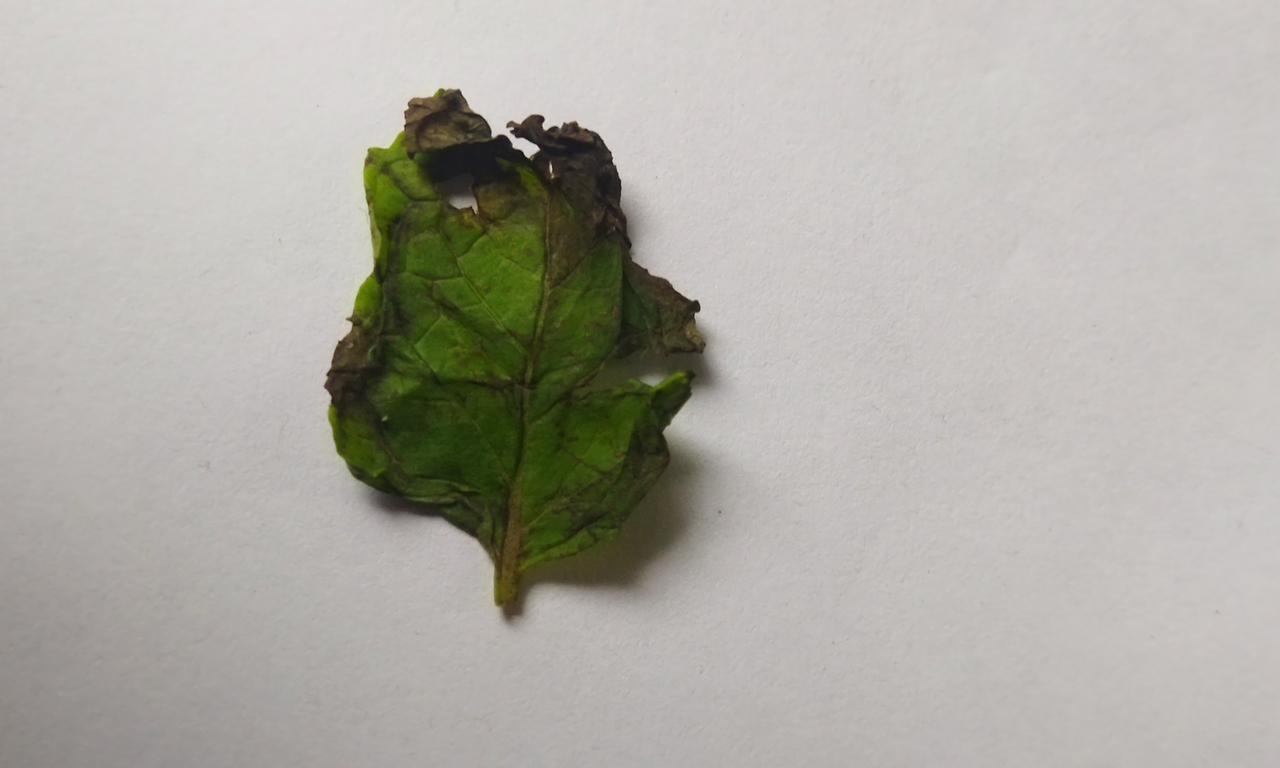
Label: Spoiled